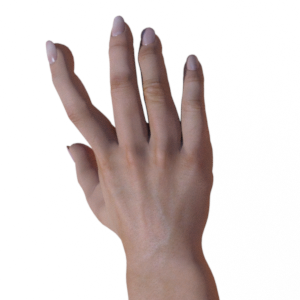
Label: paper